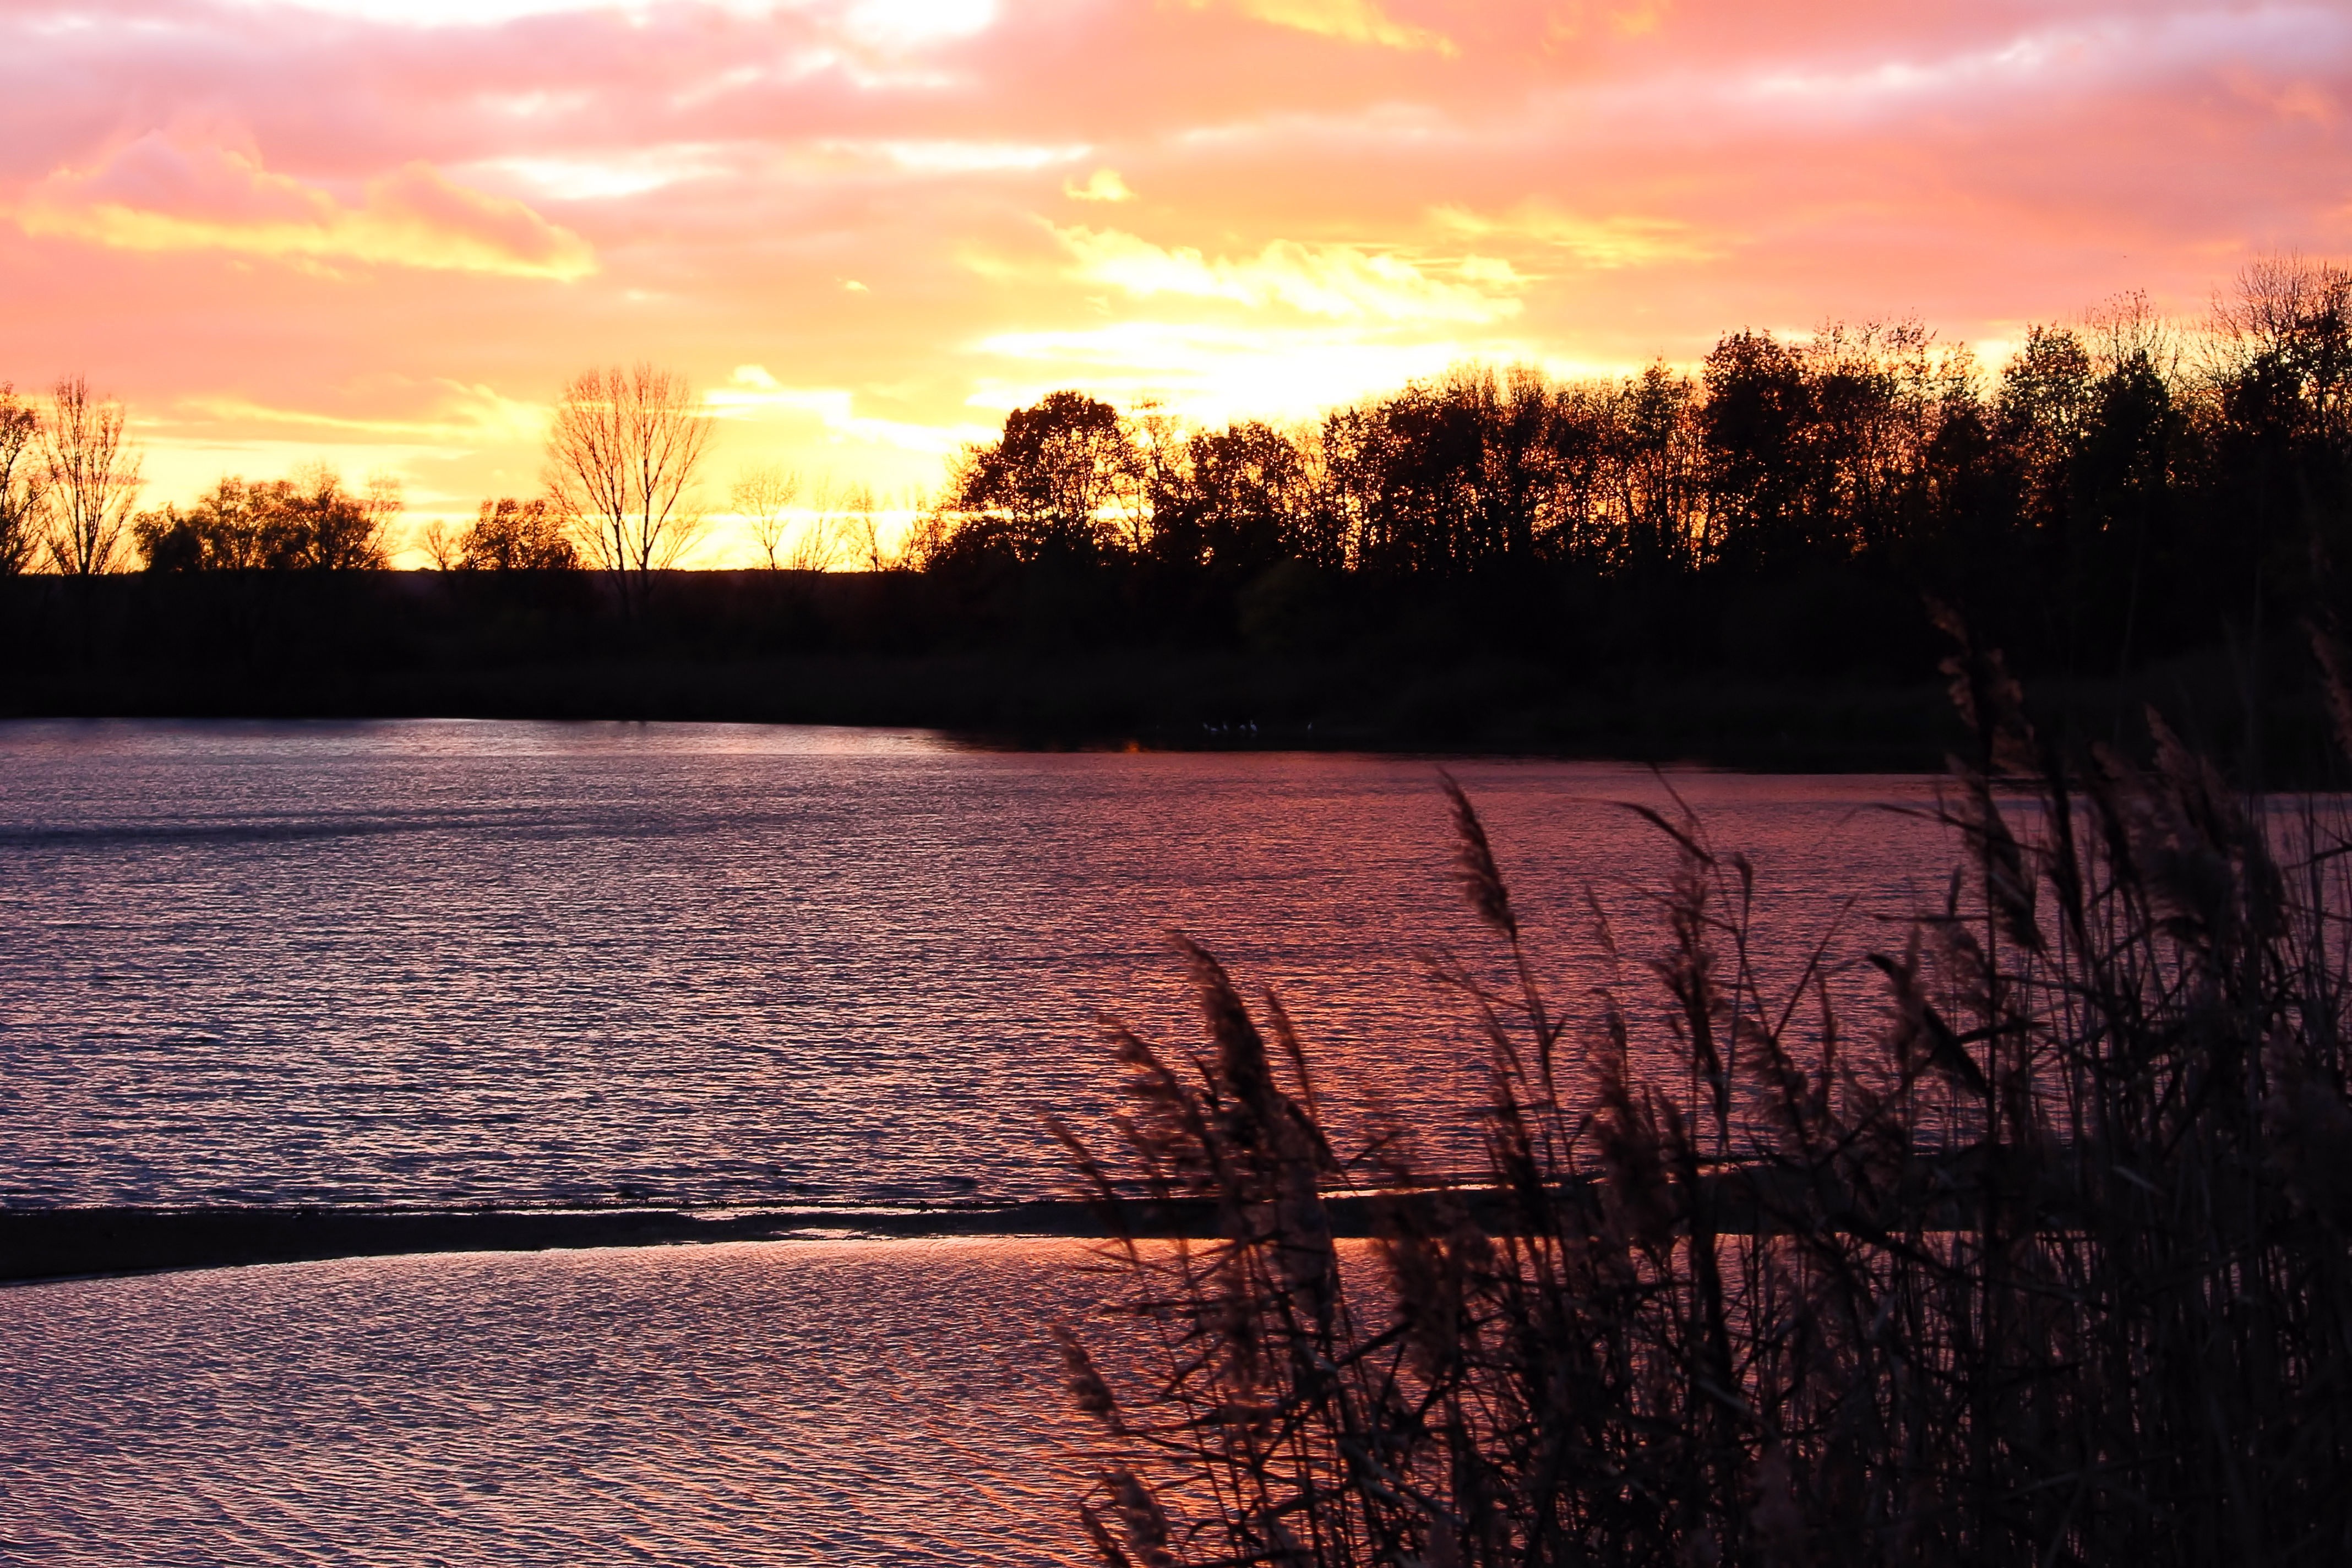
nature, horizon, cloud, sky, sun, sunrise, sunset, sunlight, morning, lake, dawn, river, dusk, evening, reflection, shadow, trees, waters, abendstimmung, afterglow, evening sky, silhuette, atmospheric phenomenon